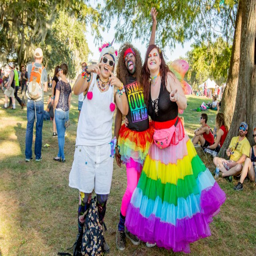
somewhere over the rainbow this colorful trio is still having fun .